Andronov (crater)

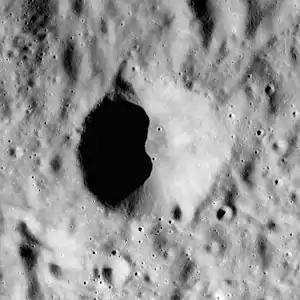
Apollo 15 image

Andronov is a small lunar impact crater that lies across the southwest rim of the walled plain named Gagarin. It is located on the southern hemisphere of the far side of the Moon, and can not be seen directly from the Earth. Just to the west of Andronov is the crater Levi-Civita.